Từ Đàm Temple

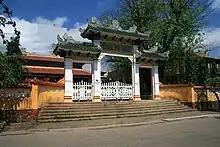
Tam quan gate at Từ Đàm Temple

Từ Đàm Temple is a Buddhist temple located on a street of the same name in the Trường An District of Huế.